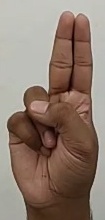
ASL sign: U